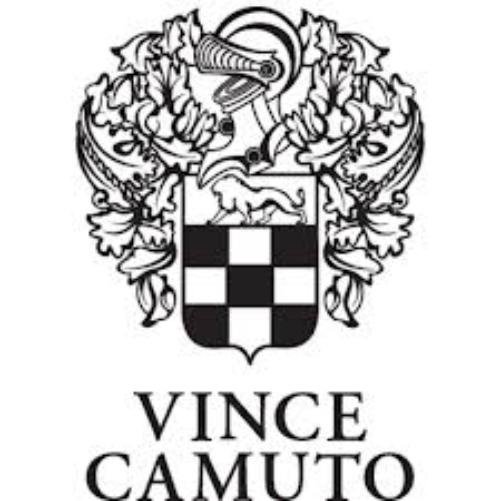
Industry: Clothes